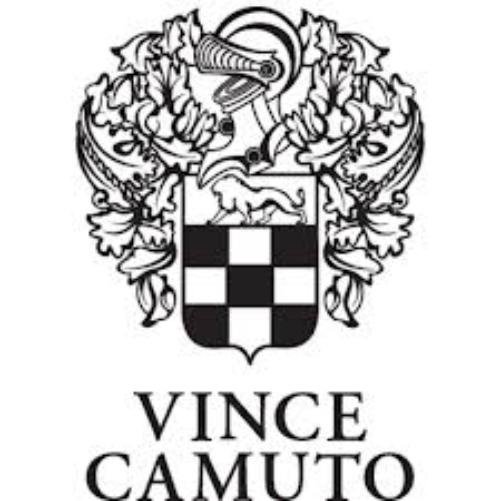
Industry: Clothes